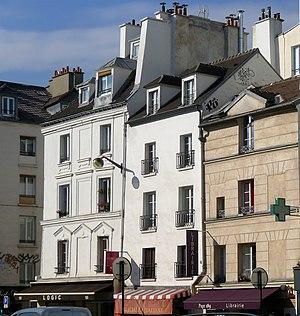
Rue du Faubourg-Saint-Antoine (n°185, 187 et 189
La rue du Faubourg-Saint-Antoine constitue aujourd'hui la limite entre le 11ᵉ et le 12ᵉ arrondissement de Paris.
Le 11ᵉ arrondissement de Paris est un des vingt arrondissements de Paris. Il est situé sur la rive droite de la Seine entre les places de la Nation, de la République et de la Bastille. Son maire est François Vauglin.